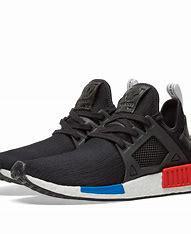
Brand: Adidas
Model: NMD R1